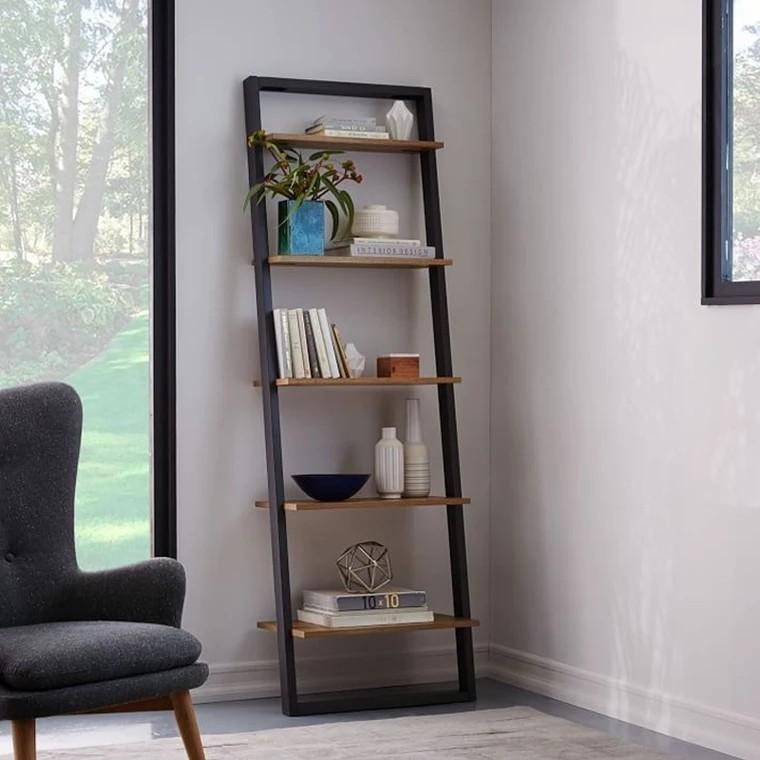
GALILEO Industrial Solid Wood Ladder Display Shelf
Brand: Wholesale Italy Furniture
A creative and versatile take on traditional wall shelves, the Galileo ladder shelving unit comes with four rungs of shelf space for books, ornaments, frames, and more. The ladder design imitates the classic ladder and adds a touch of simple elegance to your industrial or rustic home. Perfectly versatile, the Galileo makes a beautiful addition to the foyer, bedroom, or bathroom. Dimensions (cm): 70L x 38W x 190H Materials: Solid pine wood Powdercoated metal frame
Category: Furniture > Shelving > Wall Shelves & Ledges > Ladder Wall Shelves & Ledges